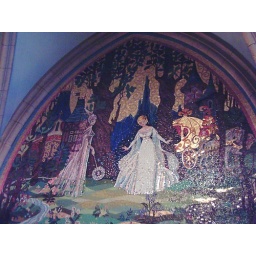
This was part of a big mosaic on the wall in the castle at Disney World's Magic Kingdom.